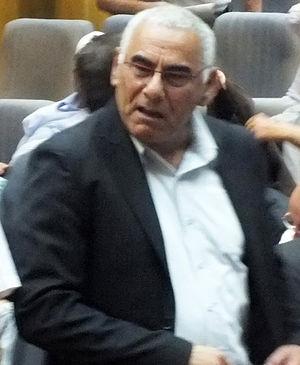
Cette liste présente les 120 membres de la 19ᵉ législature de la Knesset d'Israël au moment de leur élection le 22 janvier 2013 lors des Élections législatives israéliennes de 2013. Elle présente les élus par partis.